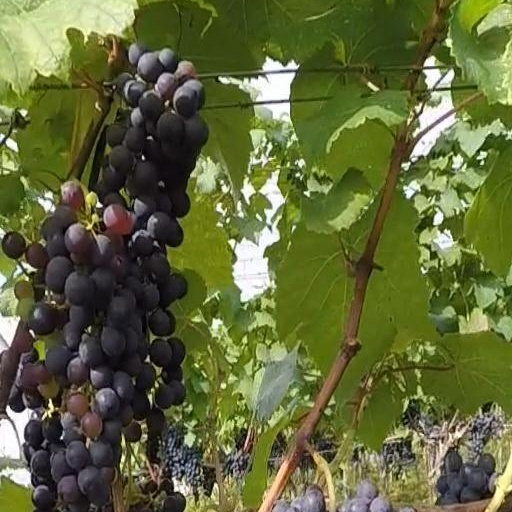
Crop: grape